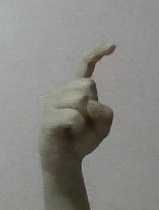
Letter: ra